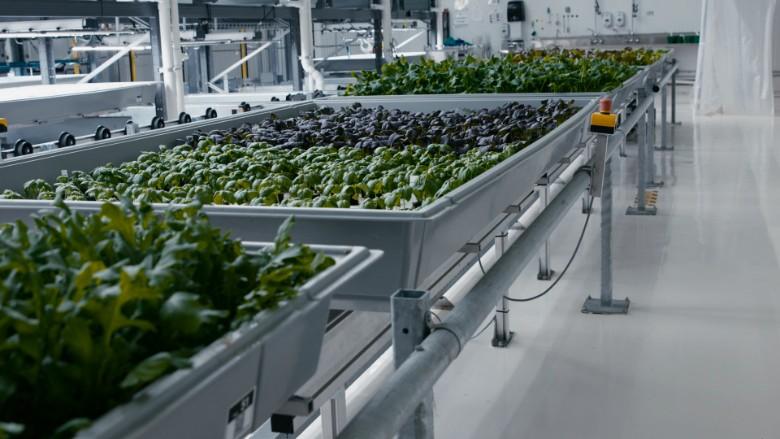
Mimea inayoendelea kukua na kunawili vizuri iliyooteshwa kwa kutumia njia na mfumo wa kilimo cha kisasa na cha kiteknolojia, kinachohusisha matumizi ya mashine mbalimbali katika utendaji kazi wake.